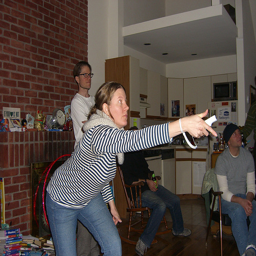
Numerous individuals are doing something at this point that is full.

THIS IS A GROUP OF PEOPLE PLAYING WII TOGETHER
A woman holding a controller to a game in her hand
A woman playing a video game in a home with other people.
a lady that has a wii remote in her hand